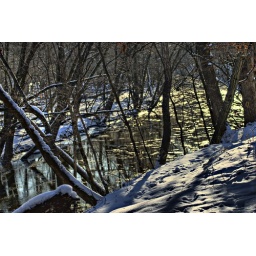
forest preserve, oakton and caldwell, snow bank near chicago river north branch 2 DSC_8597_8_9e